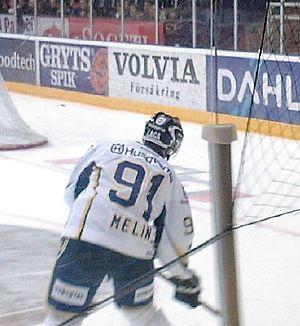
Björn Melin est un joueur professionnel suédois de hockey sur glace. Il évolue au poste d'attaquant.